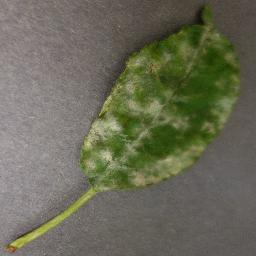
Label: Cherry___Powdery_mildew